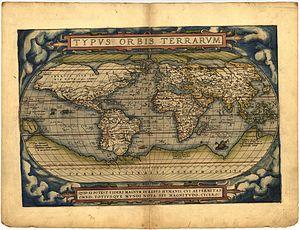
Abraham Ortell [Ortel, Ortels, Ortelius], né à Anvers, dans le duché de Brabant, le 14 avril 1527 et mort dans la même ville le 28 juin 1598, est un cartographe et géographe brabançon.
1570 est une année commune commençant un dimanche.